Dedham Museum and Archive

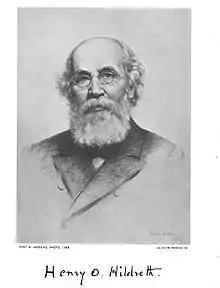
Henry Orin Holdreth

The Society's collections include Dedham Pottery, Katharine Pratt silver, paintings, photographs, pre-Columbian stone tools, local and Civil War artifacts, and a historical and genealogical library. It also has antique furniture including the Metcalf Chair, the oldest piece of American furniture, and one of only two known “astronomical shelf clocks” by Simon Willard.